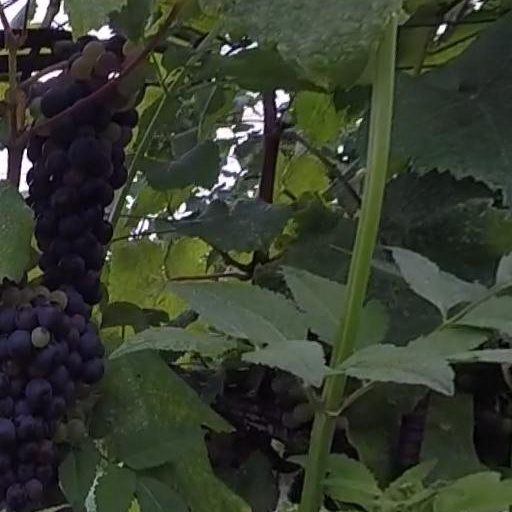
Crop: grape